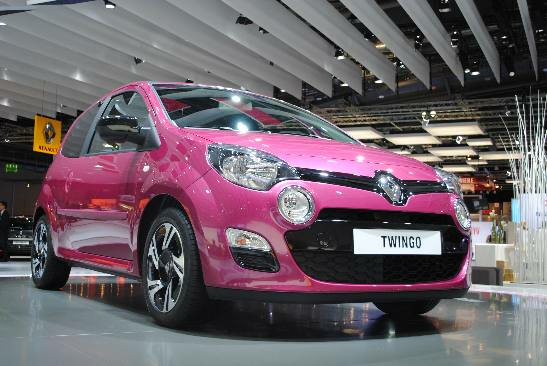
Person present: No